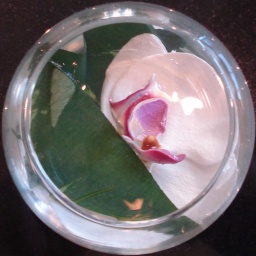
A flower in some water